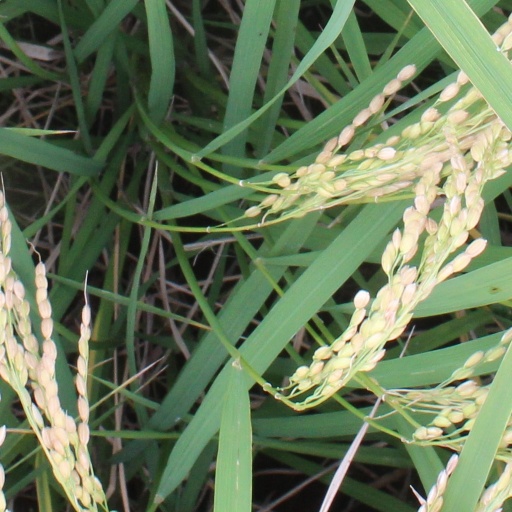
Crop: rice